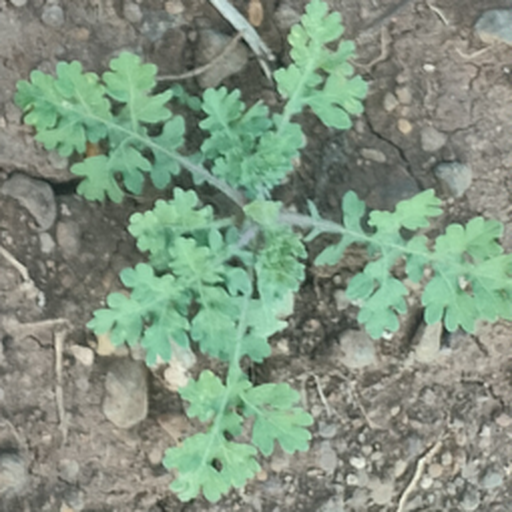
Weed species: Gajar_gavat_(Parthenium hysterophorus)